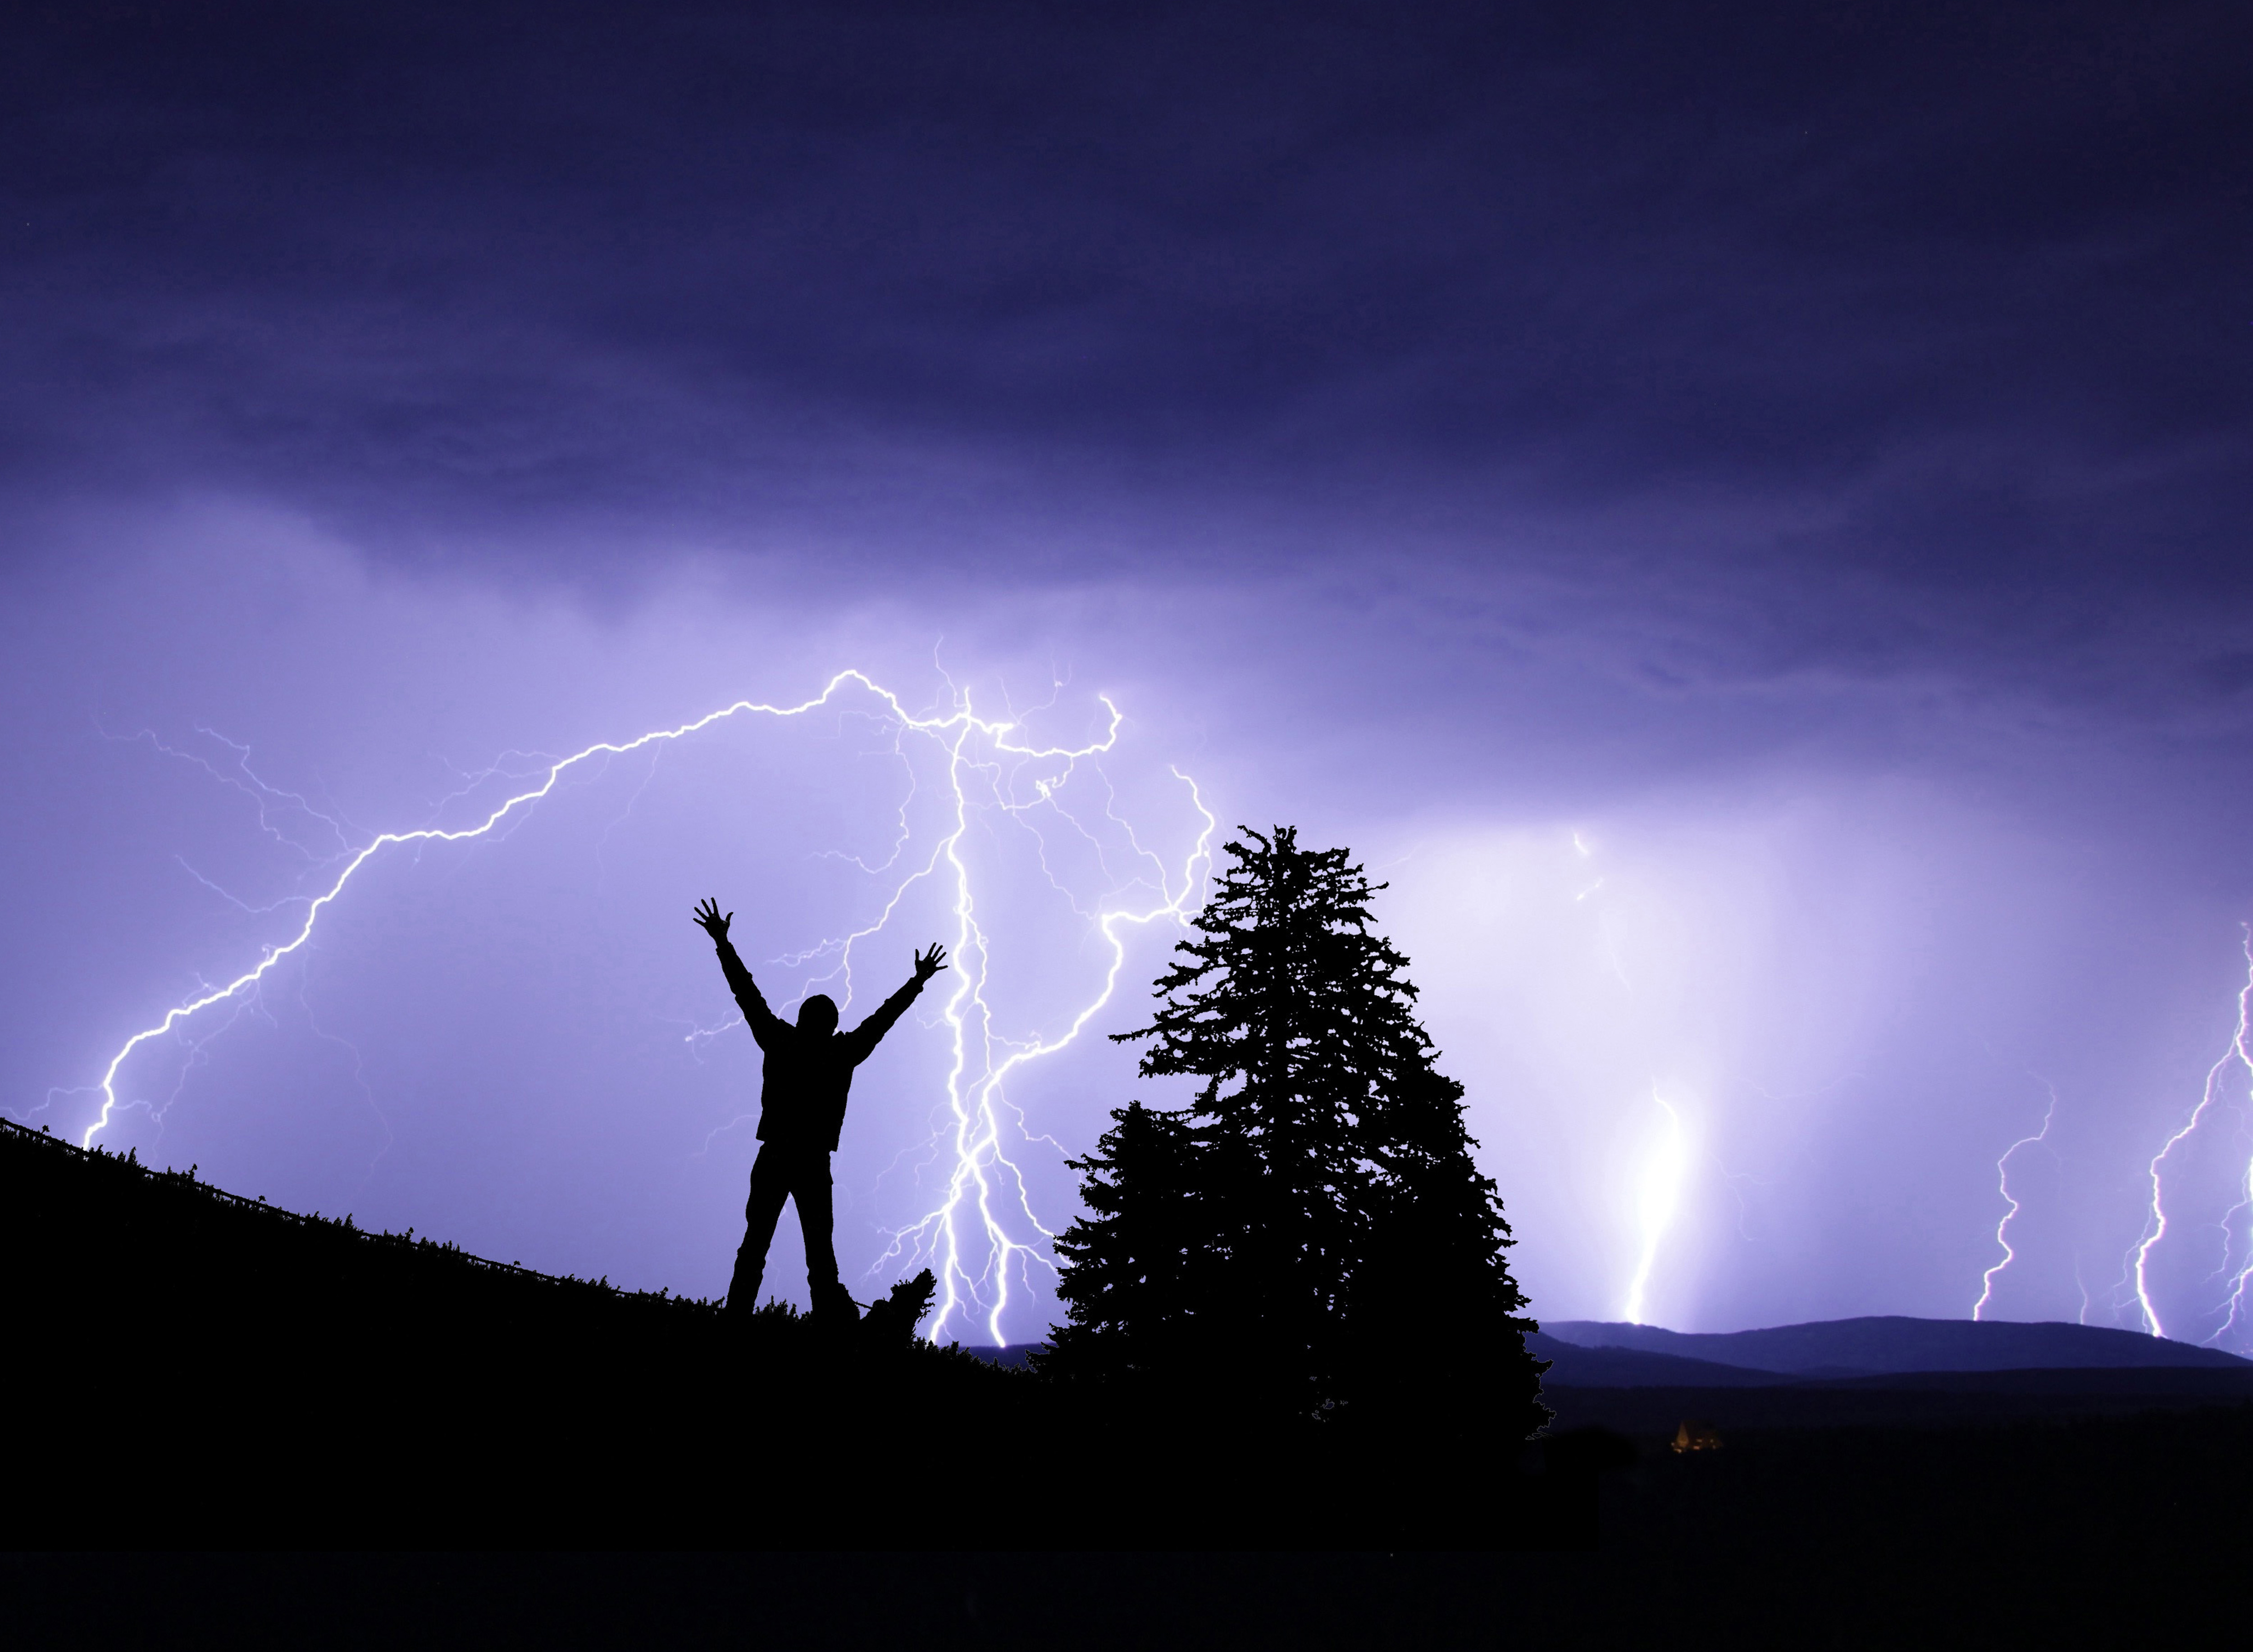
lightening, flash, bolt, lightening bolt, thunder, thunderstorm, thunderbolt, storm, rain, terminator, sky, light, dark, shadow, night, colours, black, pink, purple, violet, silhouette, figure, man, human, arms, hands, body, tree, furtree, energy, electricity, summer, vibrant, weather, atmosphere, horizon, clouds, rays, religion, belief, god, spirit, spirituality, soul, psyche, psychology, emotion, healing, freedom, liberation, power, love, christ, jesus, jesus christ, holy, holy spirit, holy ghost, development, birth, death, life, resurrection, incarnation, rebirth, cosmos, universe, creation, phantasy, fairy, new age, trust, wallpaper, wallpapers, backgraound, magical, mystical, miracle, esoteric, celestial, outdoor, scenic, discharge, charge, nature, afterglow, cumulus, meteorological phenomenon, dusk, dawn, landscape, wind, atmospheric phenomenon, photograph, lightning, electric blue, beauty, space, electrical supply, evening, backlighting